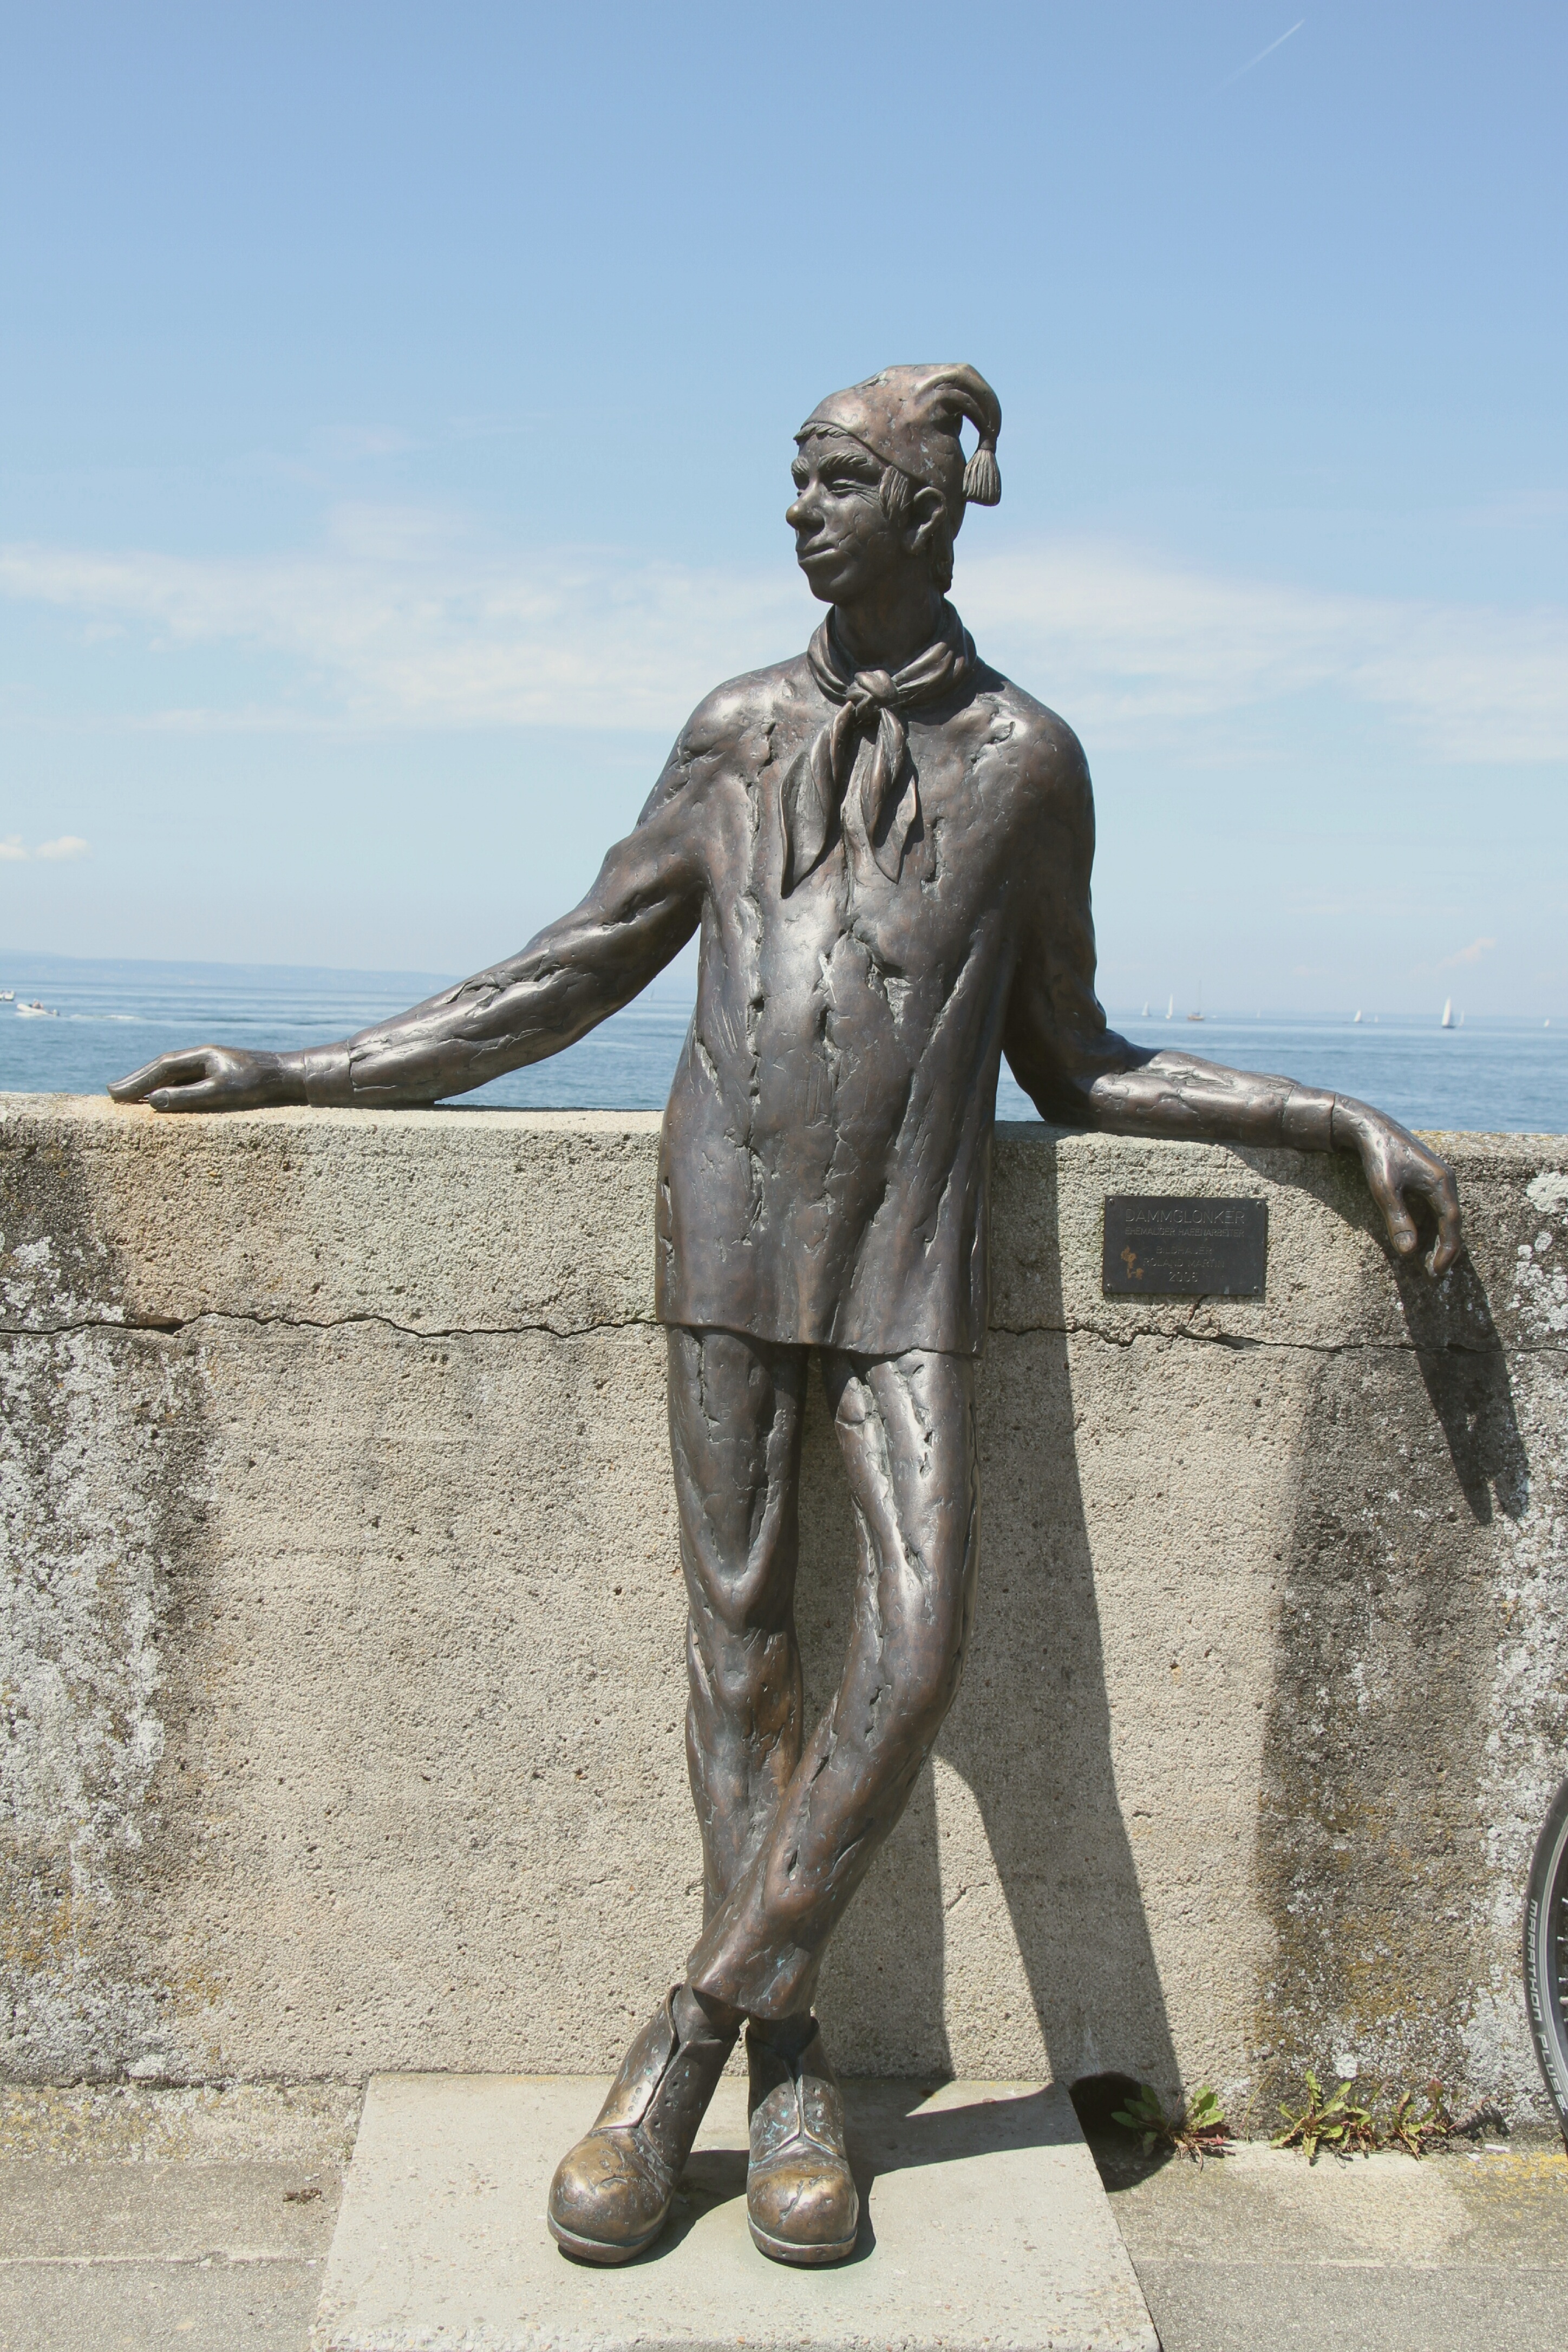
wall, monument, statue, port, fig, sculpture, art, temple, funny, bronze, workers, lake constance, dammglonker, servant, longshoreman, langenargen, ancient history